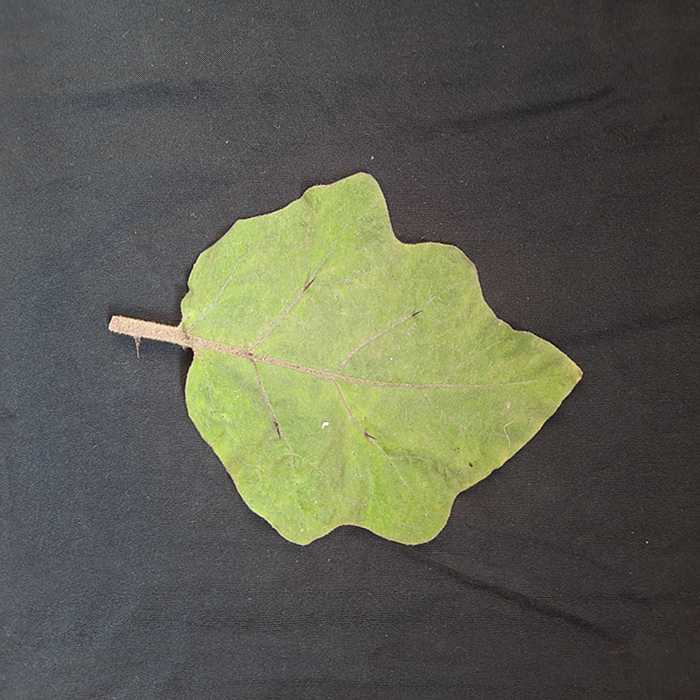
Plant: Eggplant
Label: Eggplant fresh leaf